Katepwa

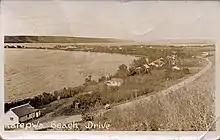
Katepwa Beach from Katepwa Drive circa 1931

Katepwa Point Provincial Park is a day-use park. The beach area features swimming, restrooms, change rooms, picnicking, a playground, and barbecues. The picnic area is set in a large grassy area just behind the beach with mature trees and the playground. There is also a boat launch east of the beach that has one dock with two launching pads. Activities on the lake include fishing, water-skiing, wakeboarding, tubing, sailing, and windsurfing. Mini-golf is also available, as well as flea markets on Sundays.